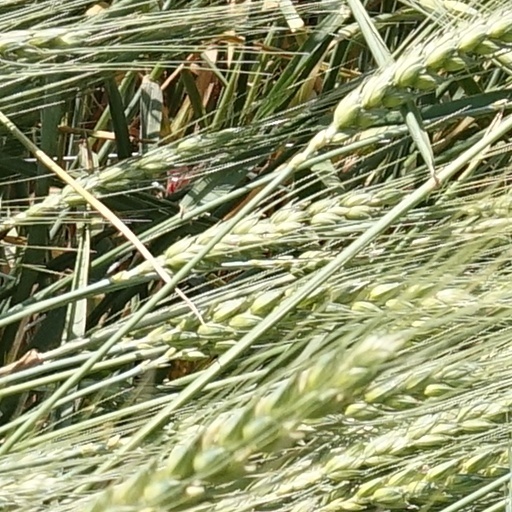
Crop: wheat